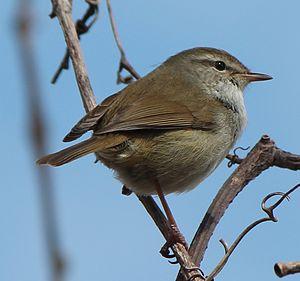
Horornis est un genre de passereaux de la famille des Cettiidae. Il comprend 13 espèces de bouscarles.